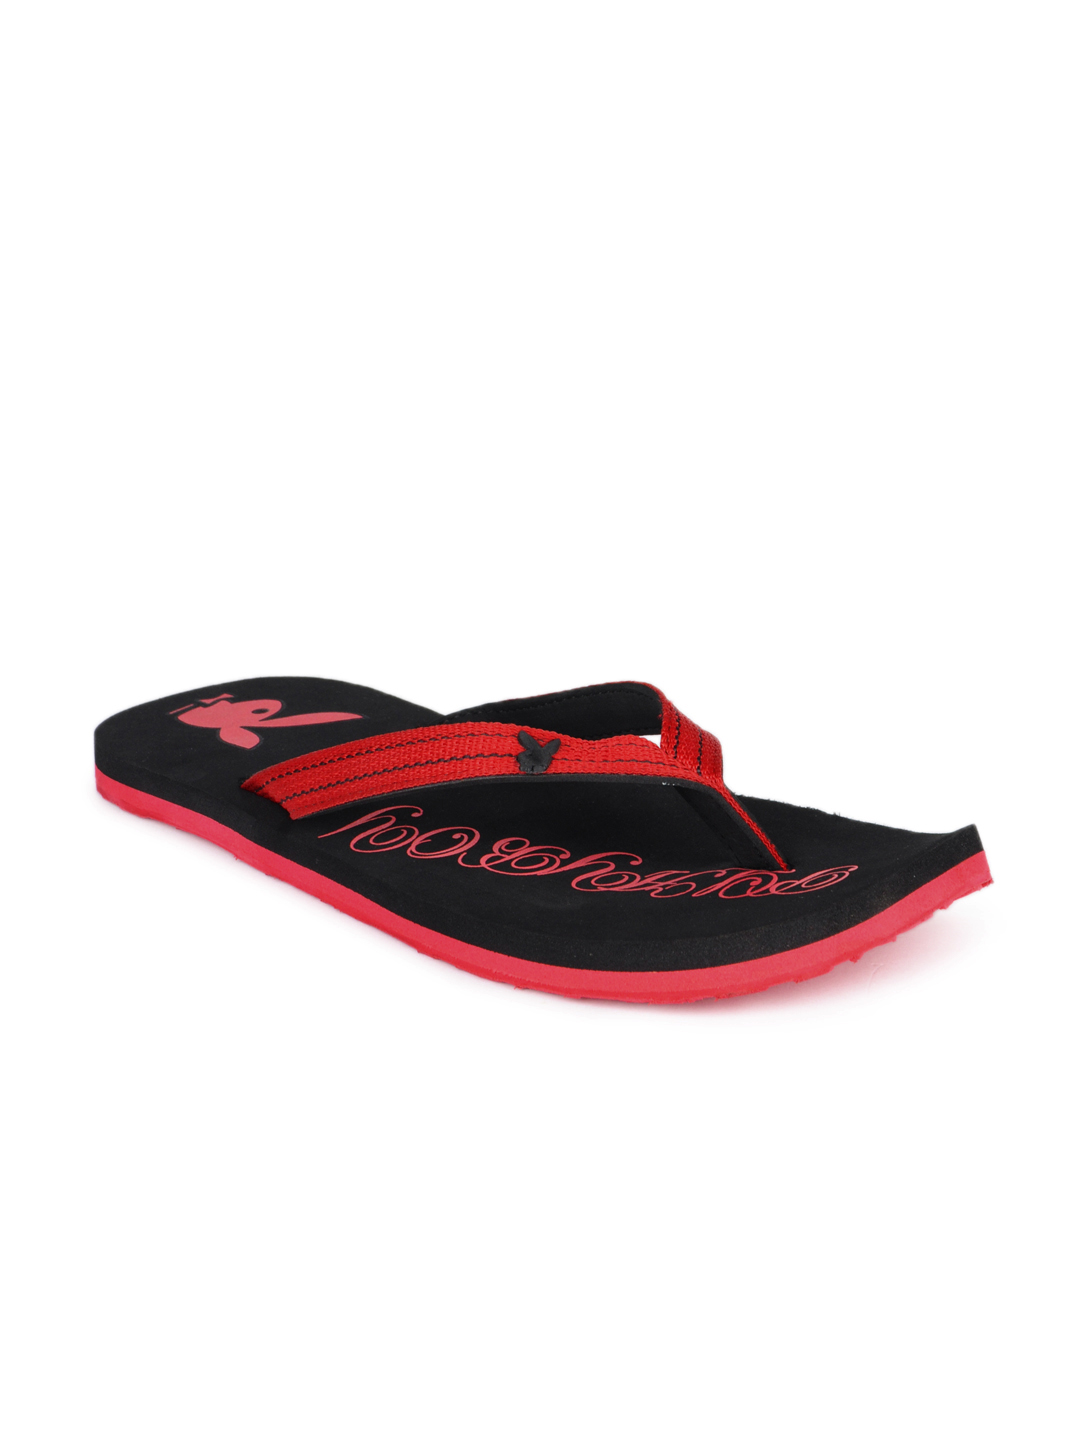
Playboy Men Red and Black Flip Flop
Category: Footwear / Flip Flops / Flip Flops
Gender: Men
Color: Red
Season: Fall 2012
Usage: Casual